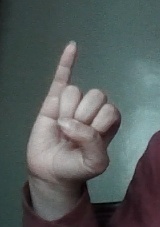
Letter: meem